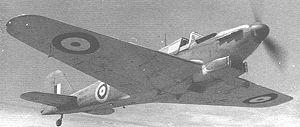
Le Fairey Fulmar est un chasseur embarqué britannique utilisé durant la Seconde Guerre mondiale par la Fleet Air Arm. Au total, 602 exemplaires furent construits par la Fairey Aviation Company dans son usine de Stockport entre janvier 1940 et décembre 1942. Monoplan à aile basse, son design est fondé sur le bombardier léger Fairey P.4/34 qui devait remplacer le Fairey Battle. Bien que peu rapide et maniable, il se révéla tout de même très fiable et robuste avec une grande autonomie et un armement efficace de huit mitrailleuses. Son nom tient son origine d'un oiseau de haute mer : la Pétrel Fulmar Boréal.